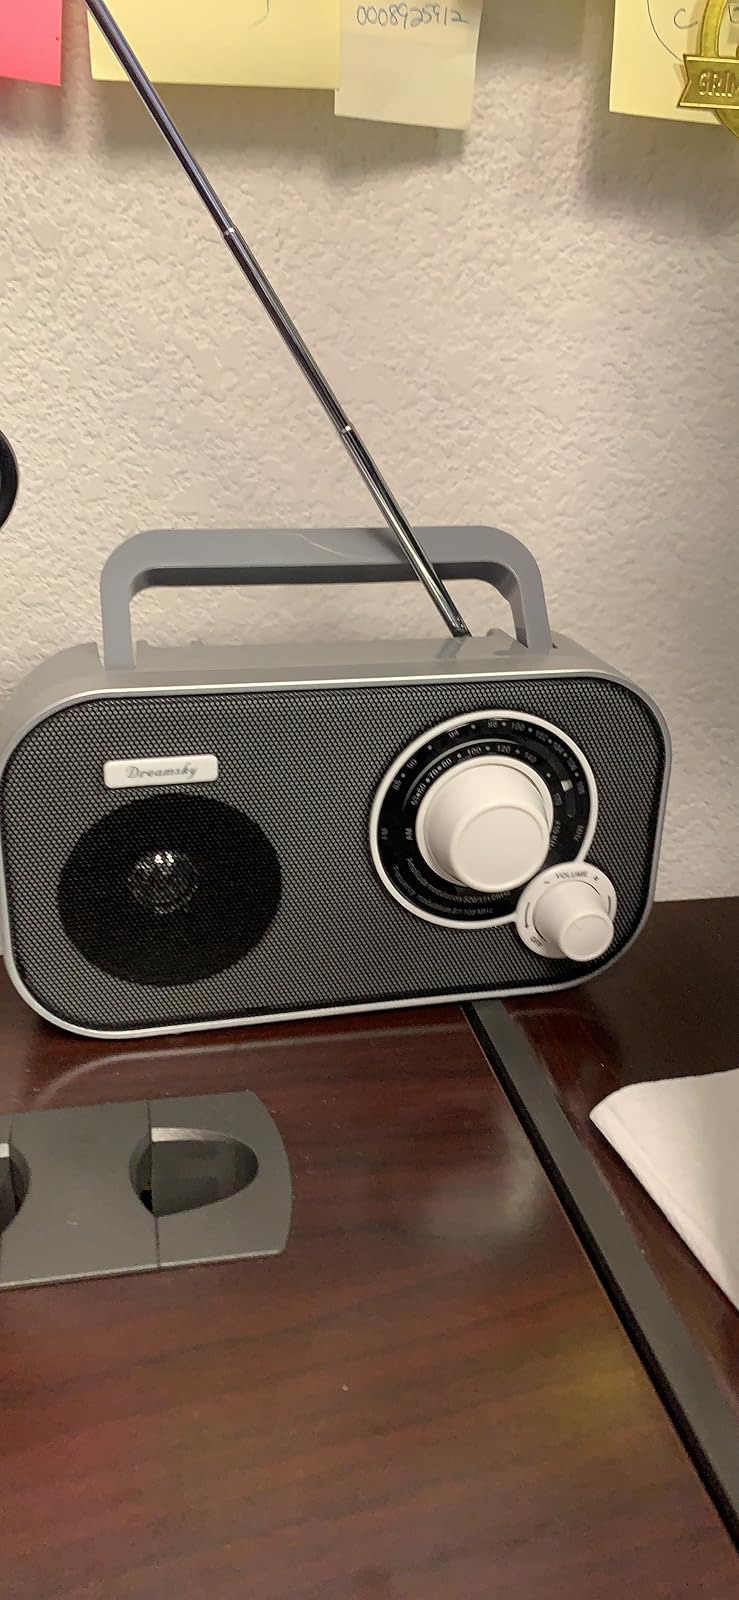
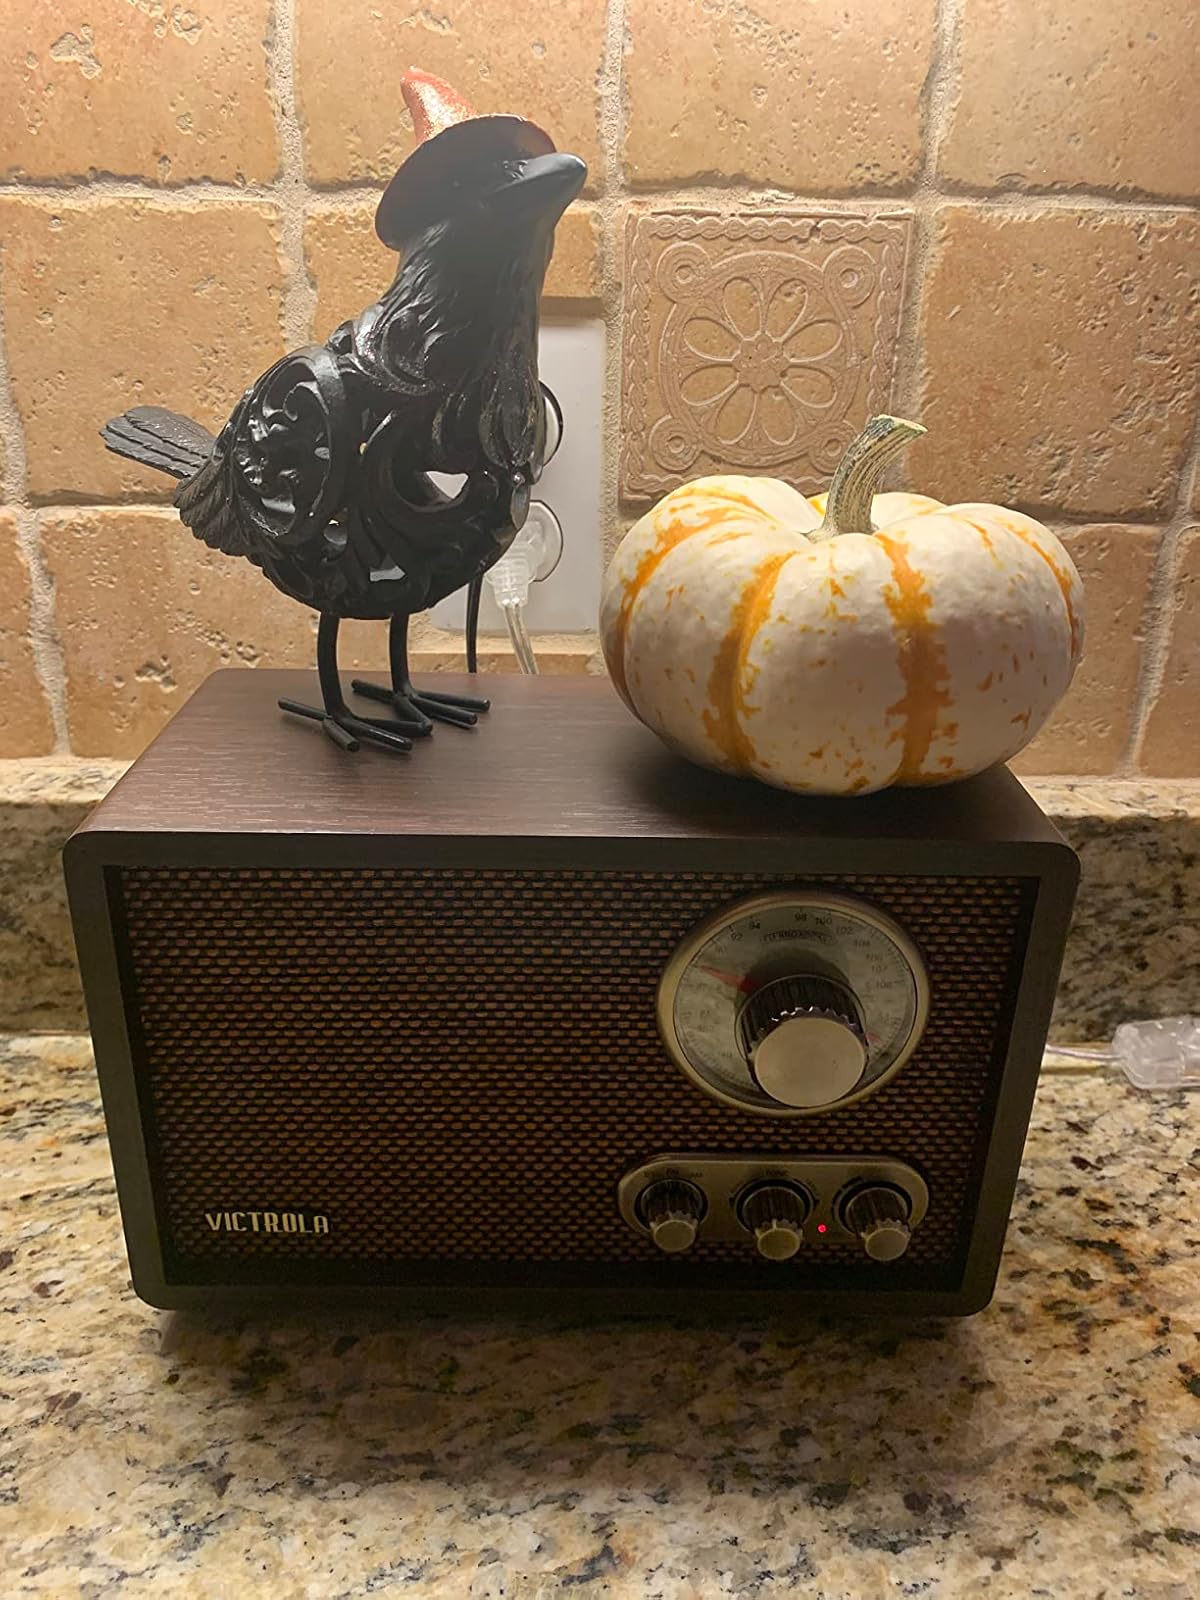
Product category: radio
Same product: no